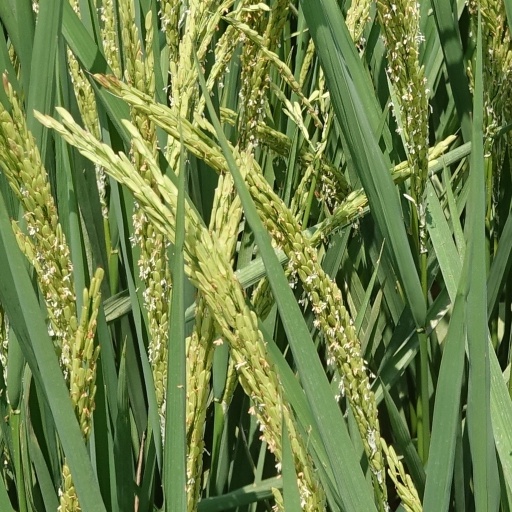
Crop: rice